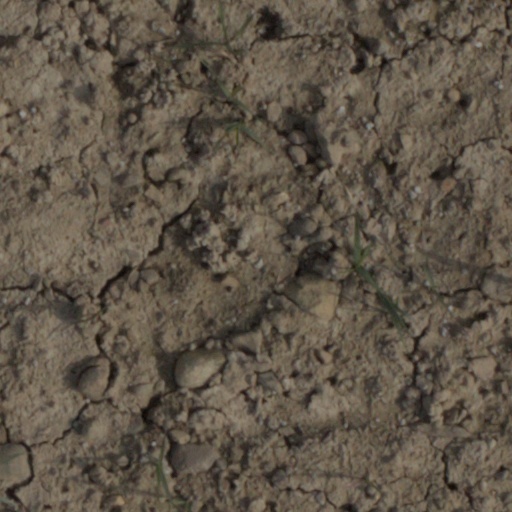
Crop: wheat